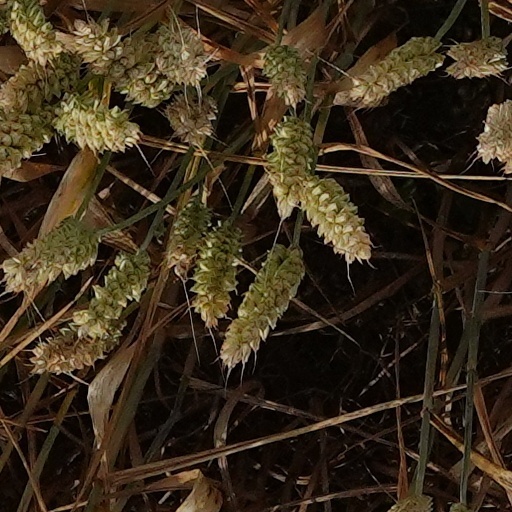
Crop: wheat